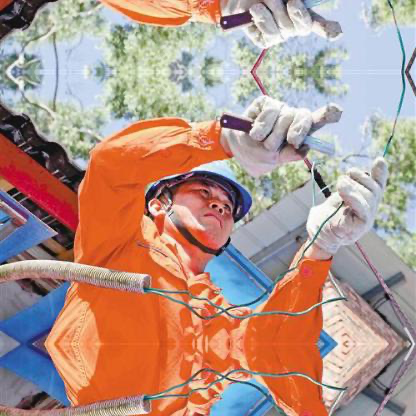
Objects in the image:
label: helmet